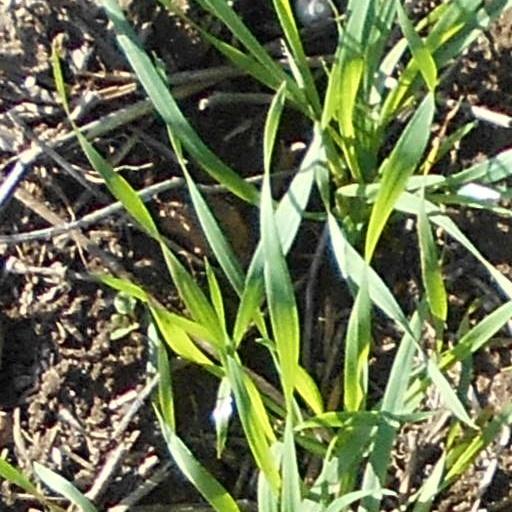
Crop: wheat